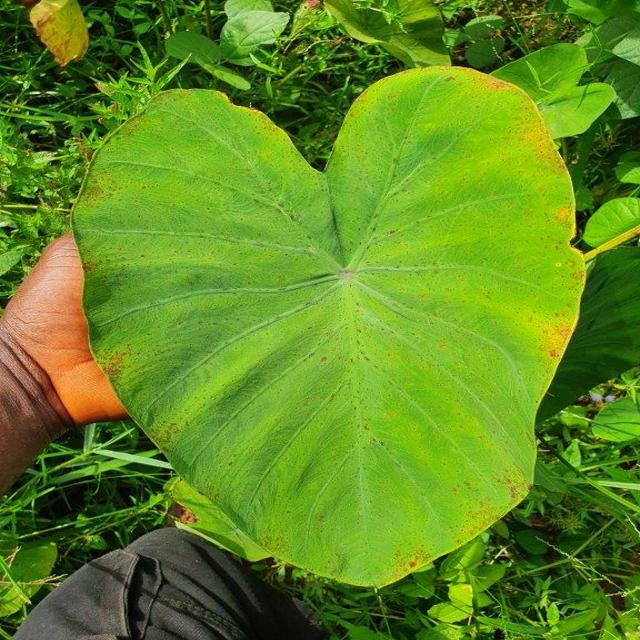
Label: Early_Blight